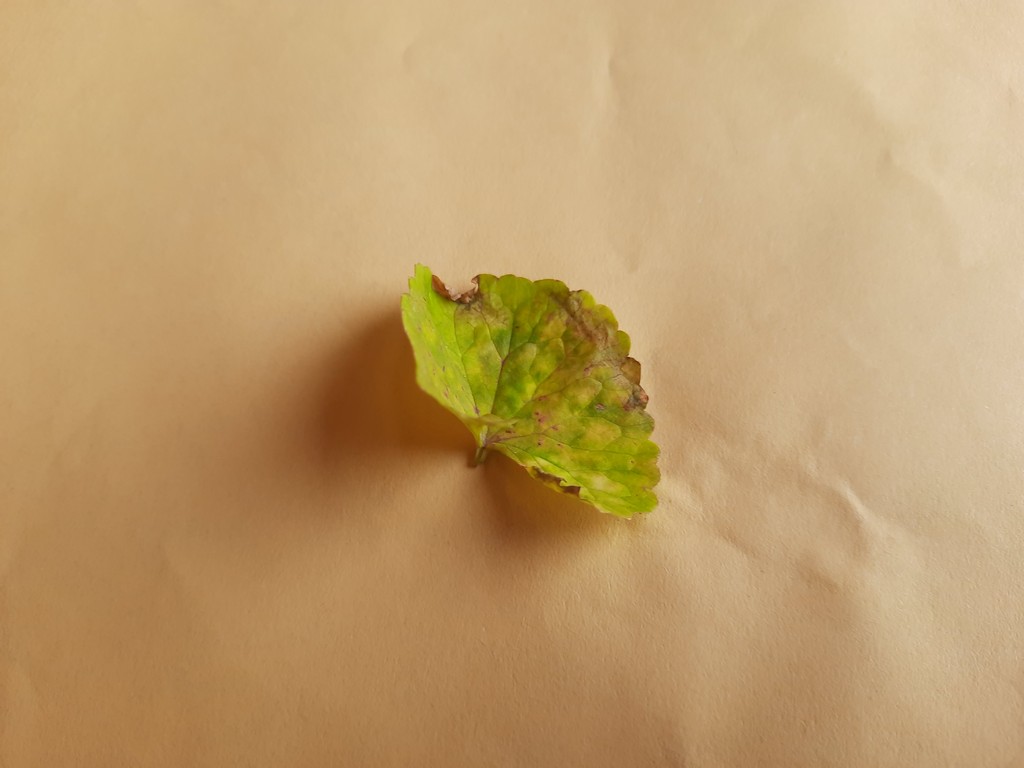
Label: Unhealthy